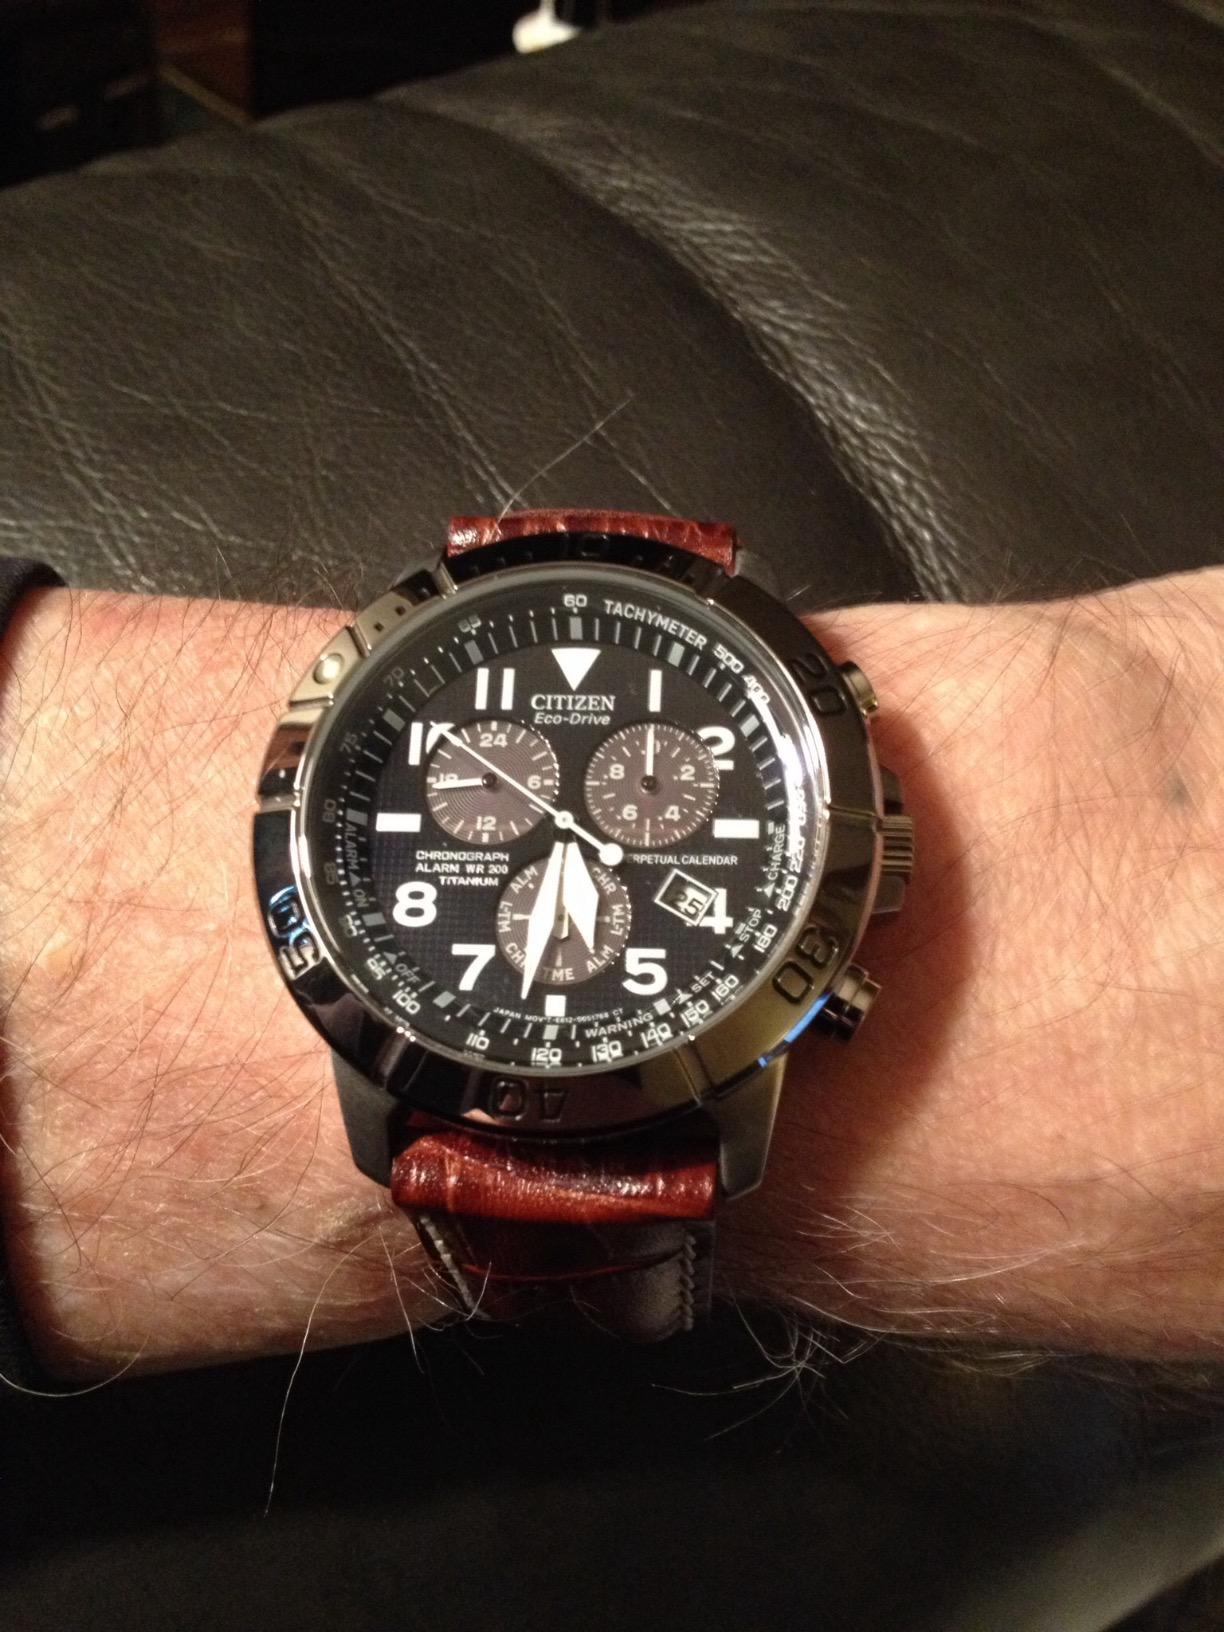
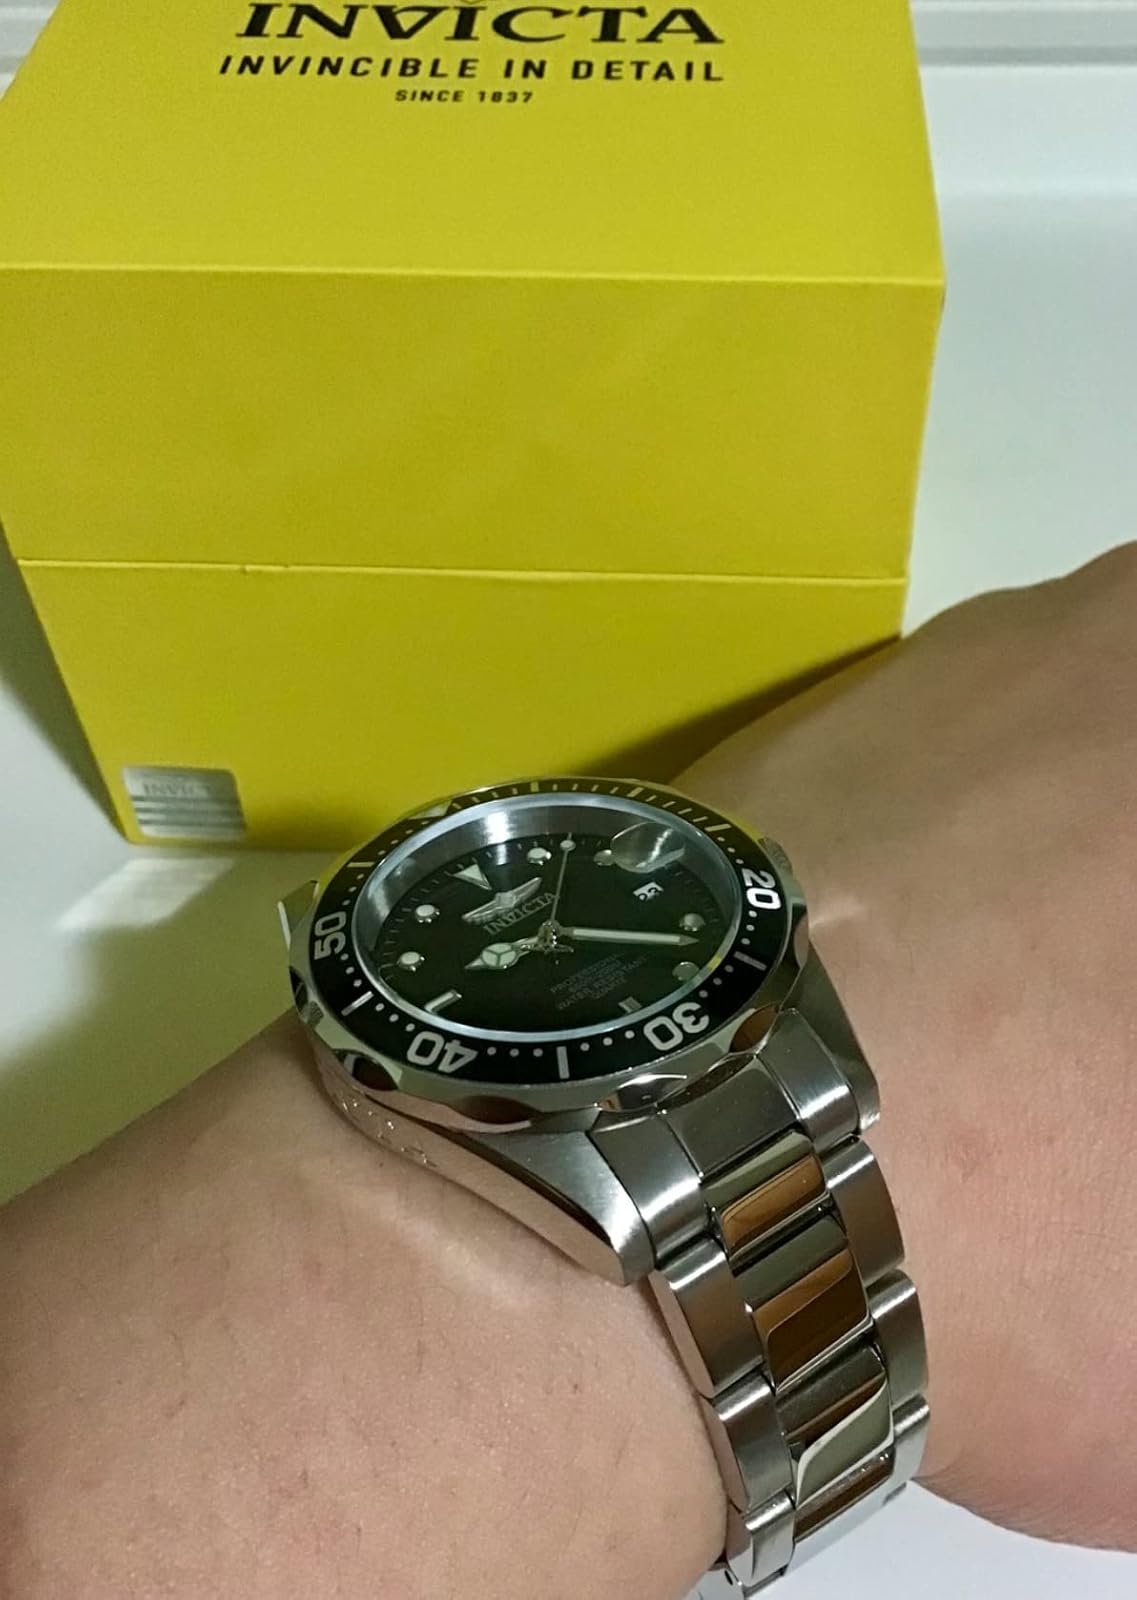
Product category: accessories_watch
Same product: no